Raça Negra

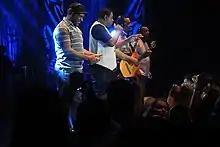
Raça Negra performs in Taguatinga, 2014

Raça Negra; Portuguese for "Black Race", is a Brazilian "pagode" group from São Caetano do Sul, São Paulo.